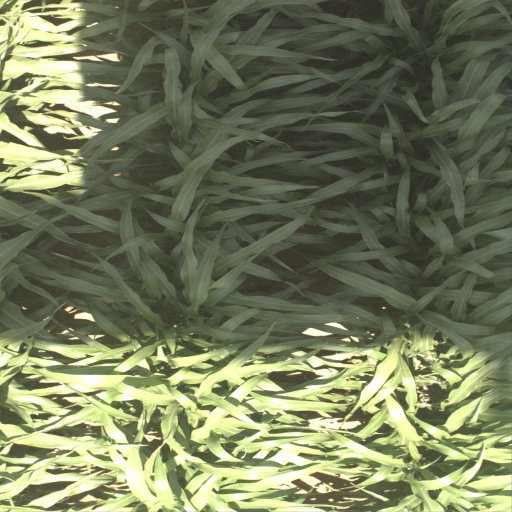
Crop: sorghum